Question: Please indicate a possible affordance area of the drink_with_bottle that can be used for holding
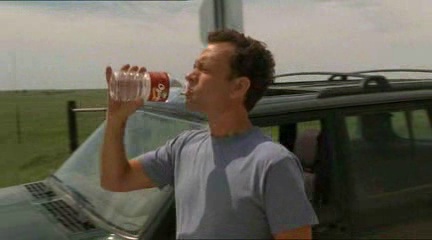
Answer: [108.5, 67, 187.5, 107]